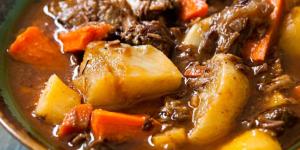
estofado irlandes tradicional